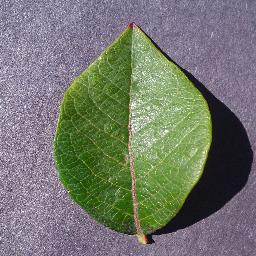
Label: Blueberry___healthy